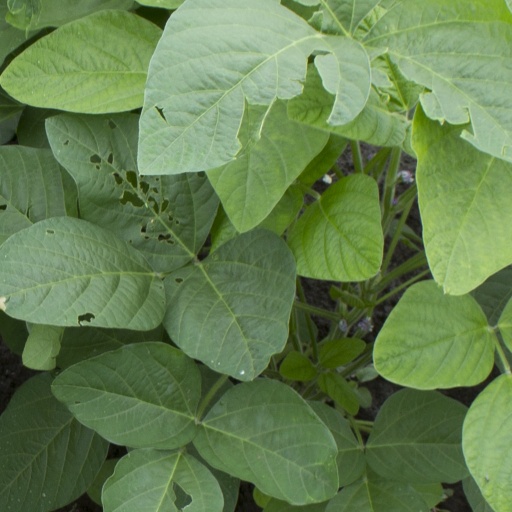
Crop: soybean